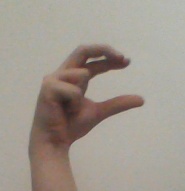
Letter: thal